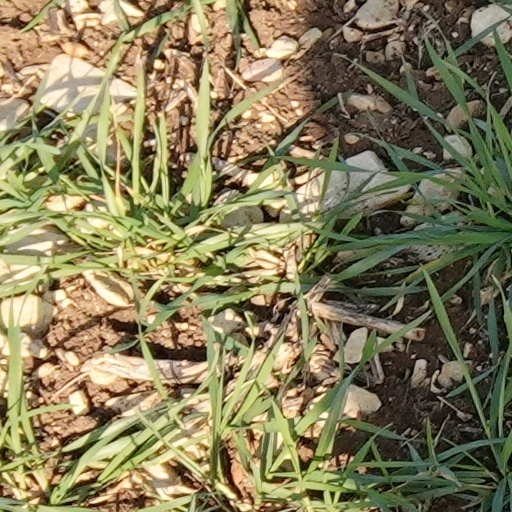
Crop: wheat